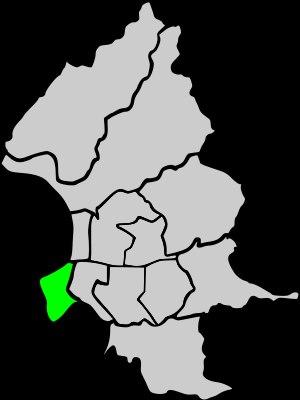
Le district de Wanhua, appelé en taïwanais Báng-kah khu et historiquement Monga ou Monka, est un quartier de Taïpei, Taïwan. Il s’agit du plus vieux quartier de la capitale, abritant de nombreux bâtiments remarquables comme le temple Manka Longshan ou le Red House Theater, le premier et plus grand théâtre de Taïwan. C’est également le plus ancien, bien qu’en déclin, quartier du textile de Taïpei.